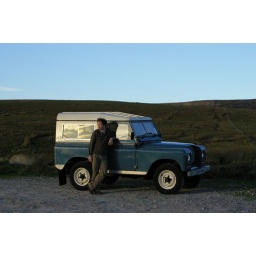
in the car park at jubilee tower